Susanne Nies

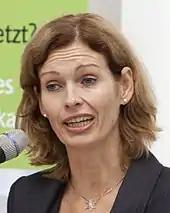
Susanne Nies in 2012

Susanne Nies is an energy and climate professional and political scientist, specialising in EU and Eastern Europe.